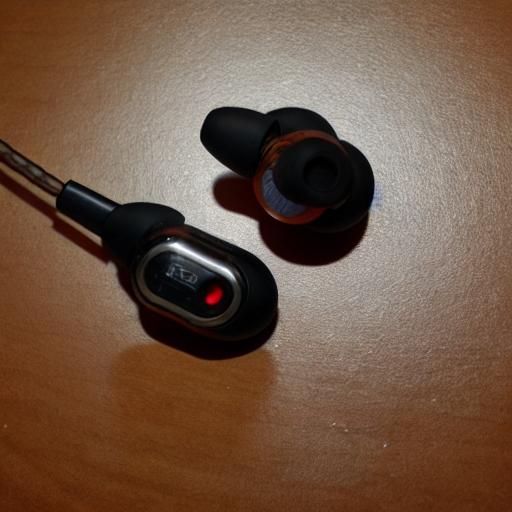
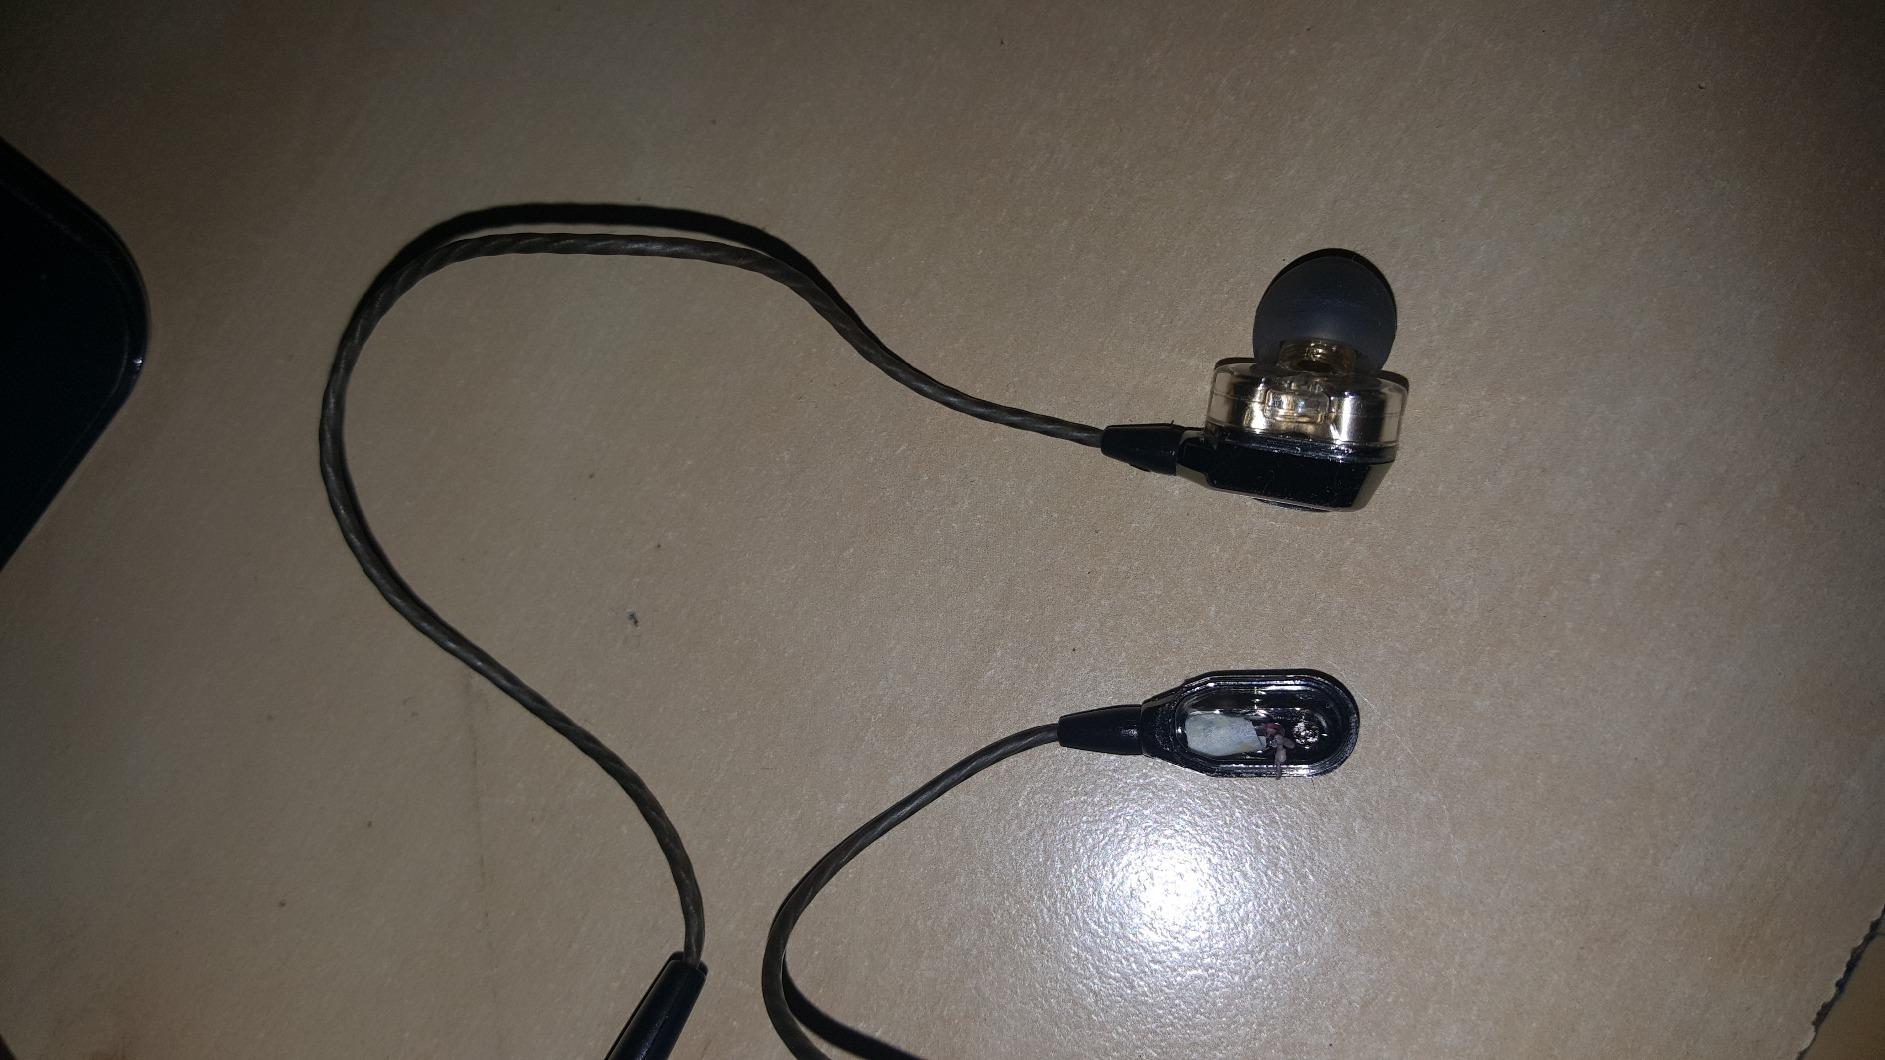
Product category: headphones
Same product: no